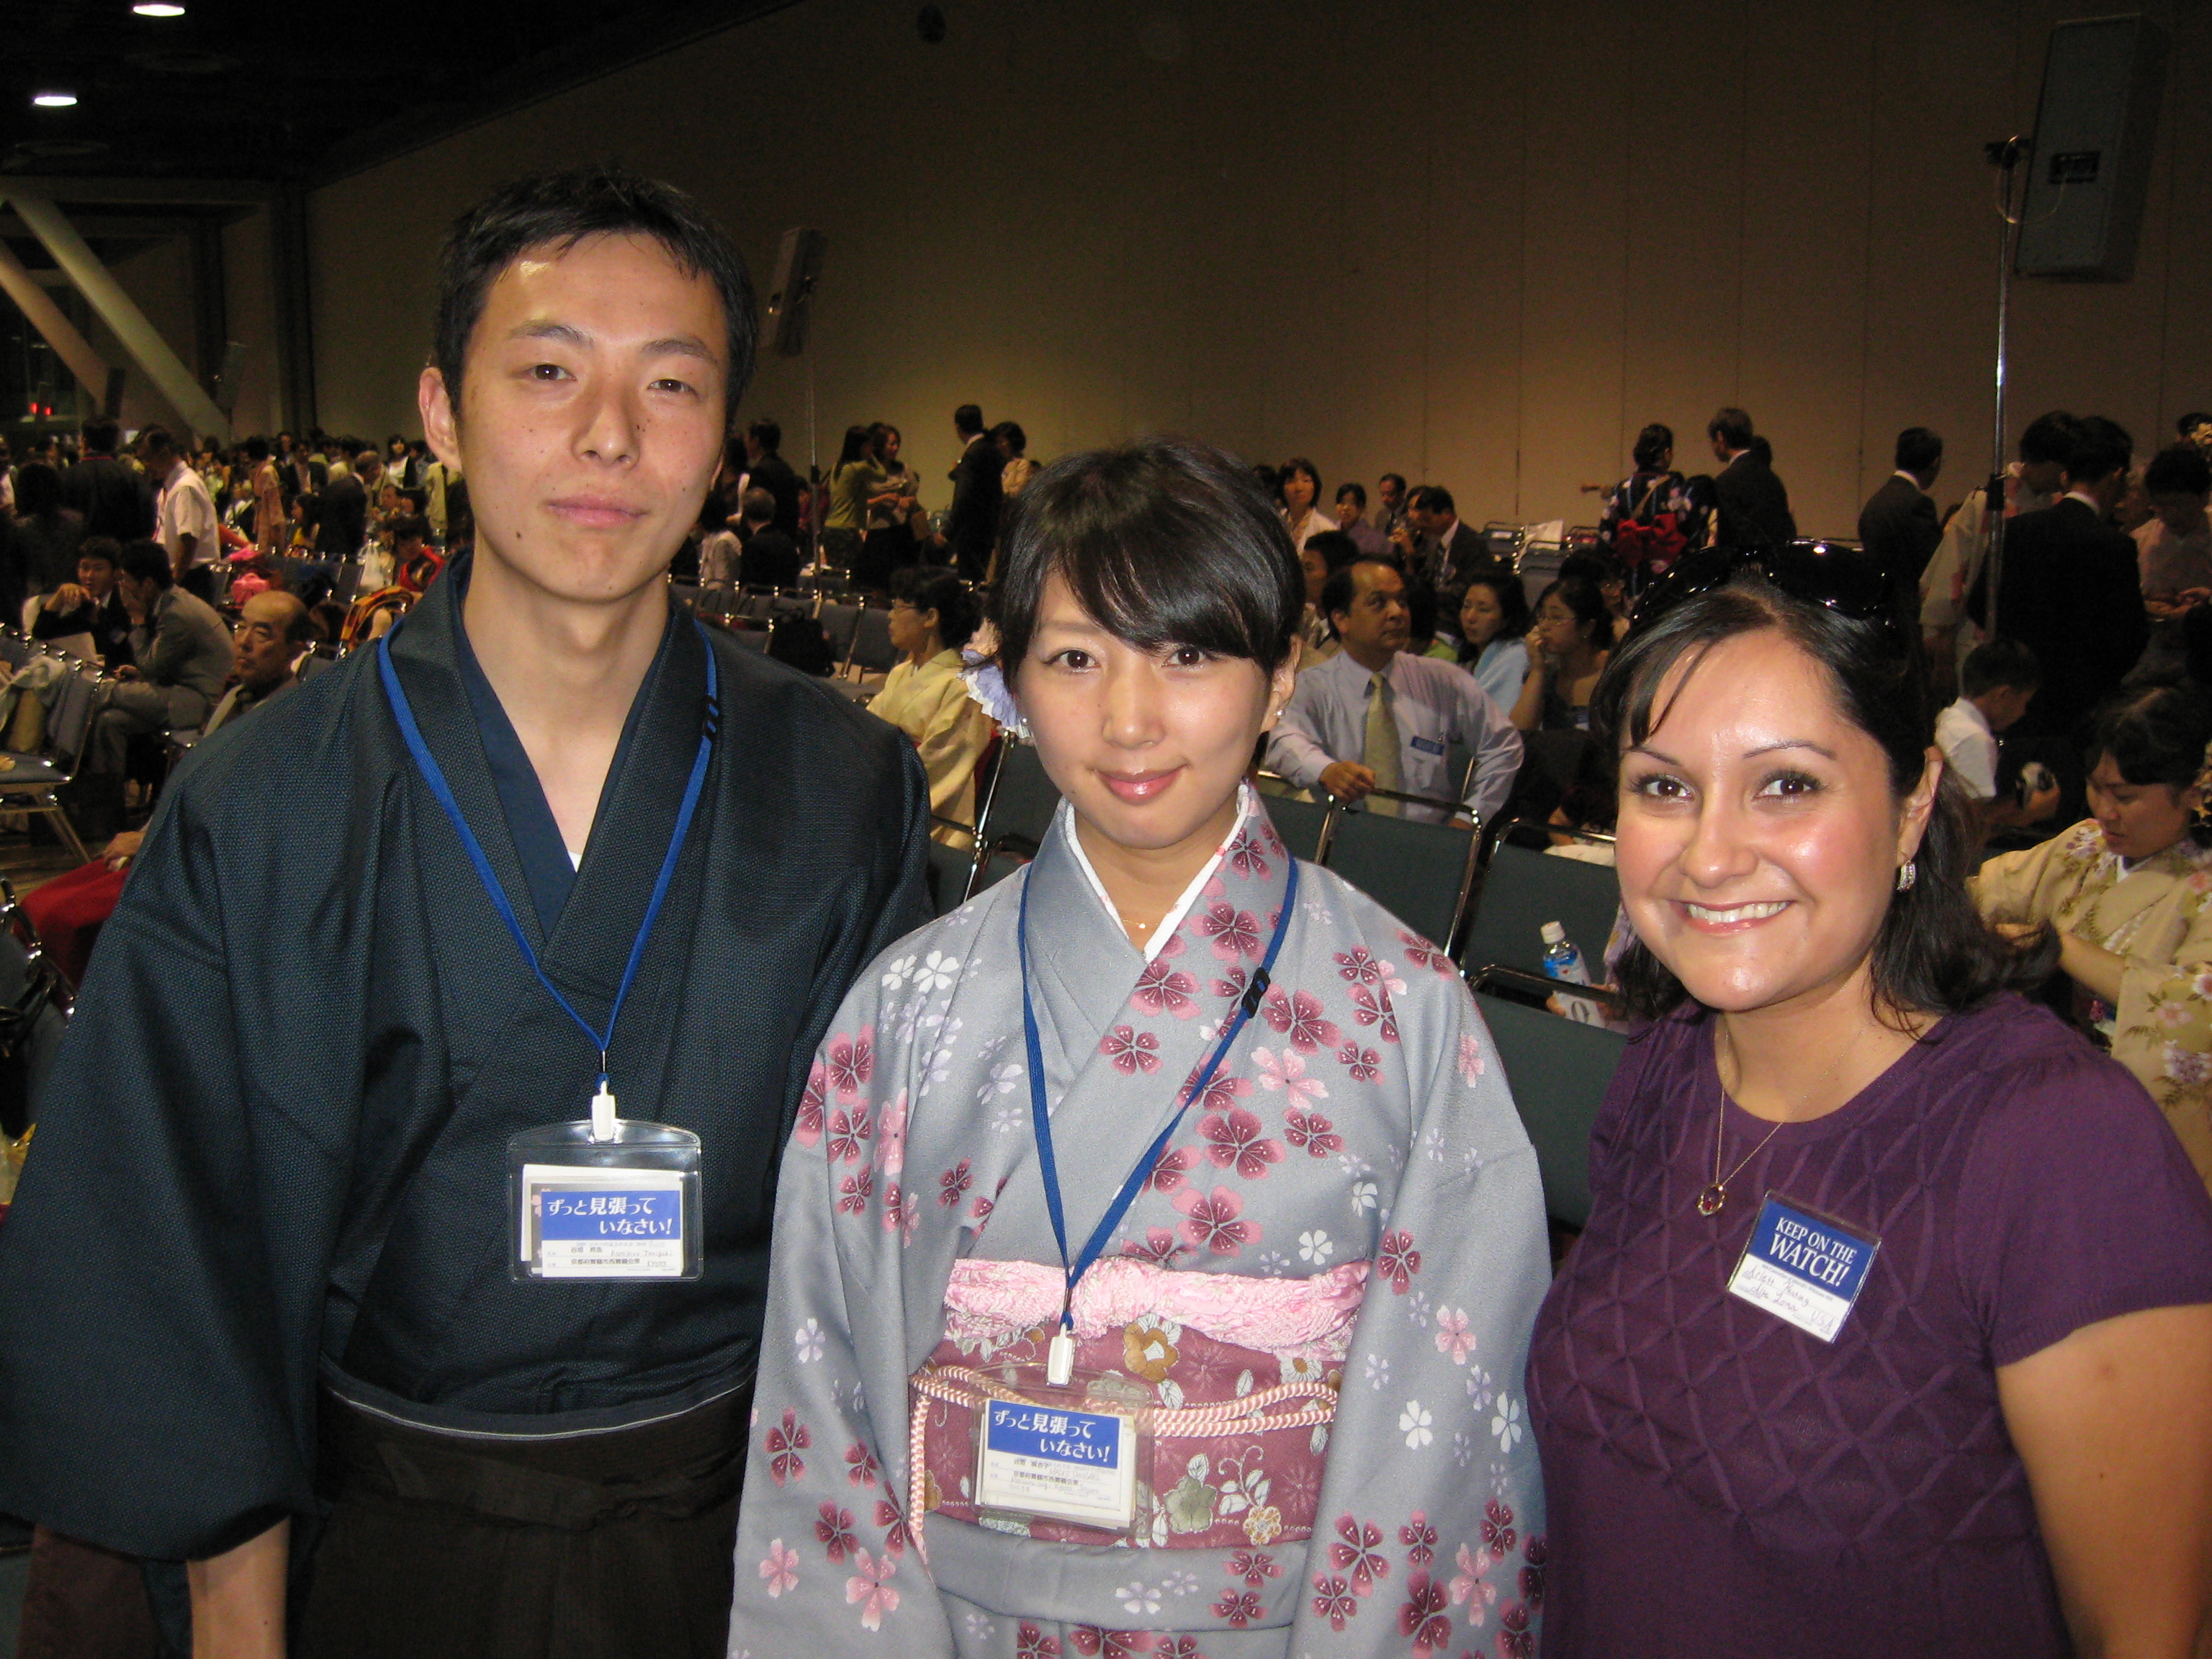
beach, girl, woman, student, professional, clothing, kimono, long, creativecommons, international, event, costume, 2009, witness, jehovah, convention, watchtower, keeponthewatch, socialite